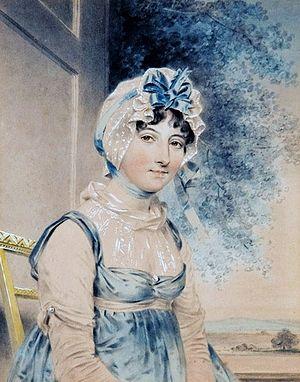
Maria Edgeworth, née le 1ᵉʳ janvier 1767 à Black Bourton et morte le 22 mai 1849 à Edgeworthstown, est une romancière et moraliste anglo-irlandaise.